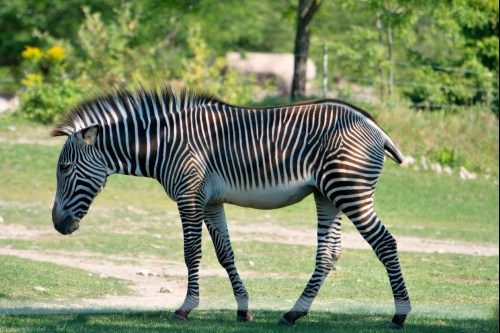
A zebra walking across a grass covered field.
A zebra standing on all fours in a grass field with trees and bushes in the background.
A Zebra is standing outdoors in a field near some trees.
A zebra walking down a path by itself.
a zebra that is walking through a field